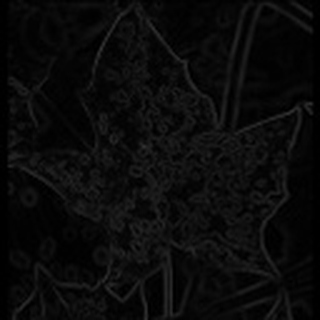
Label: cotton_powdery_mildew